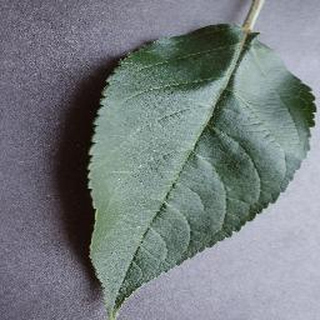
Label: healthy_apple